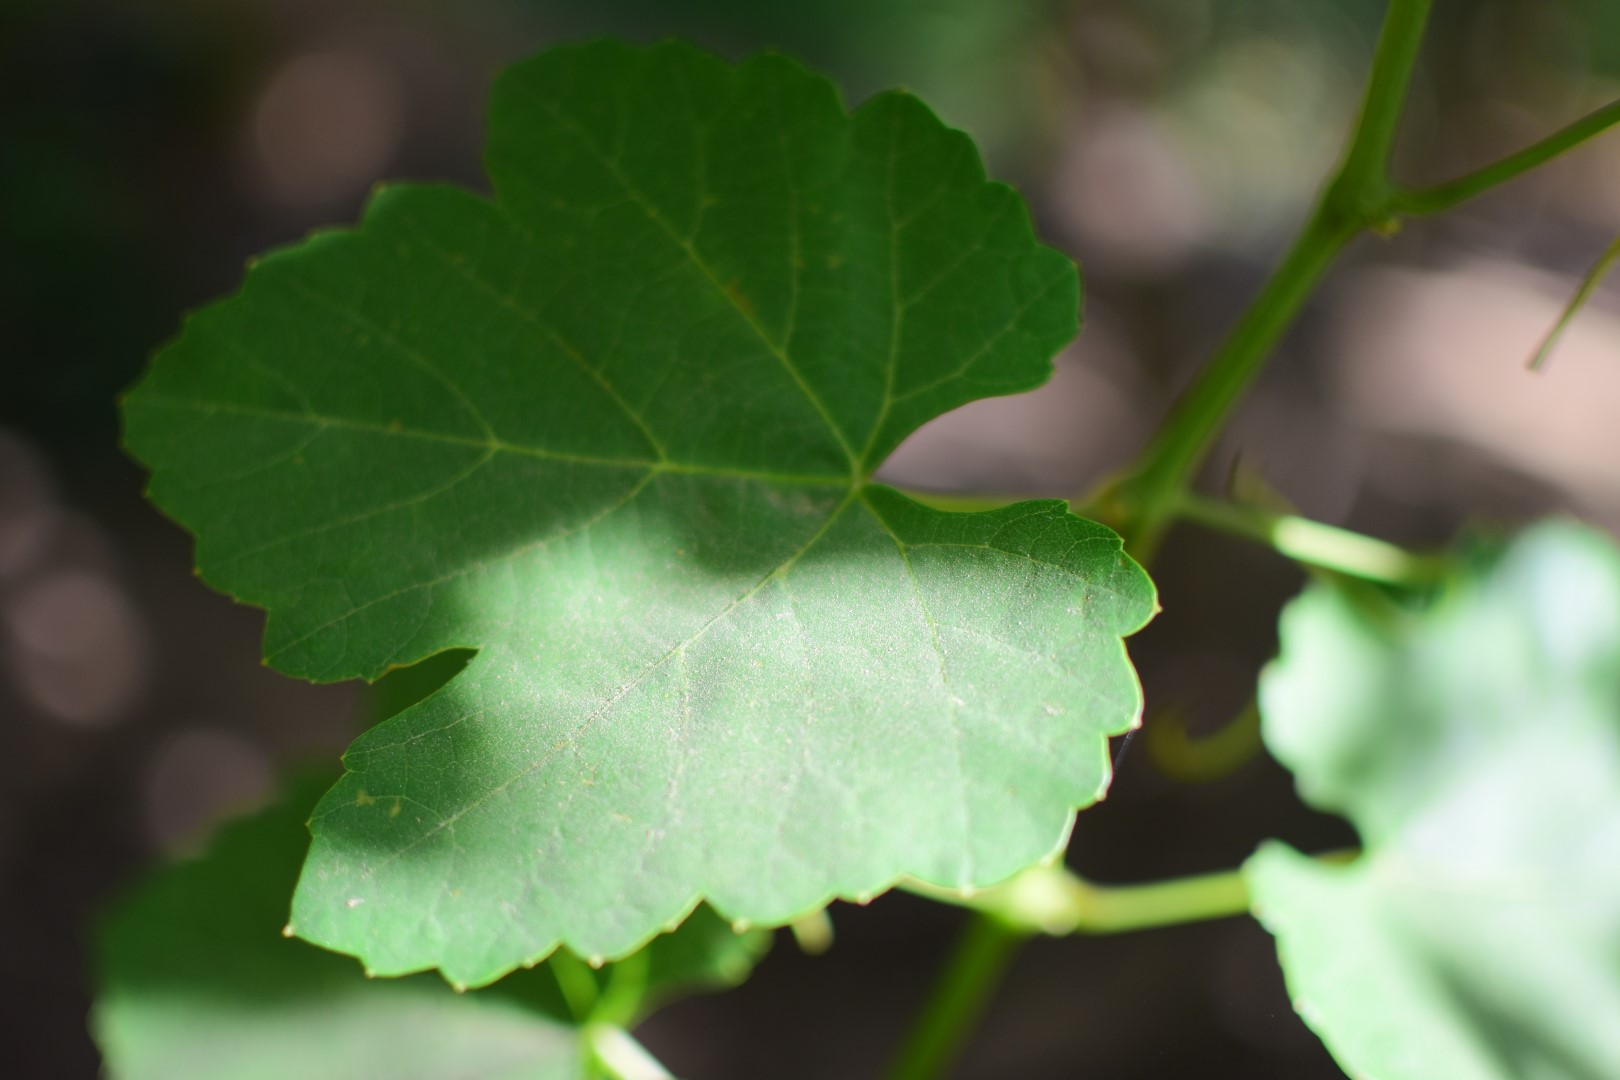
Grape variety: Shdah